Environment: real
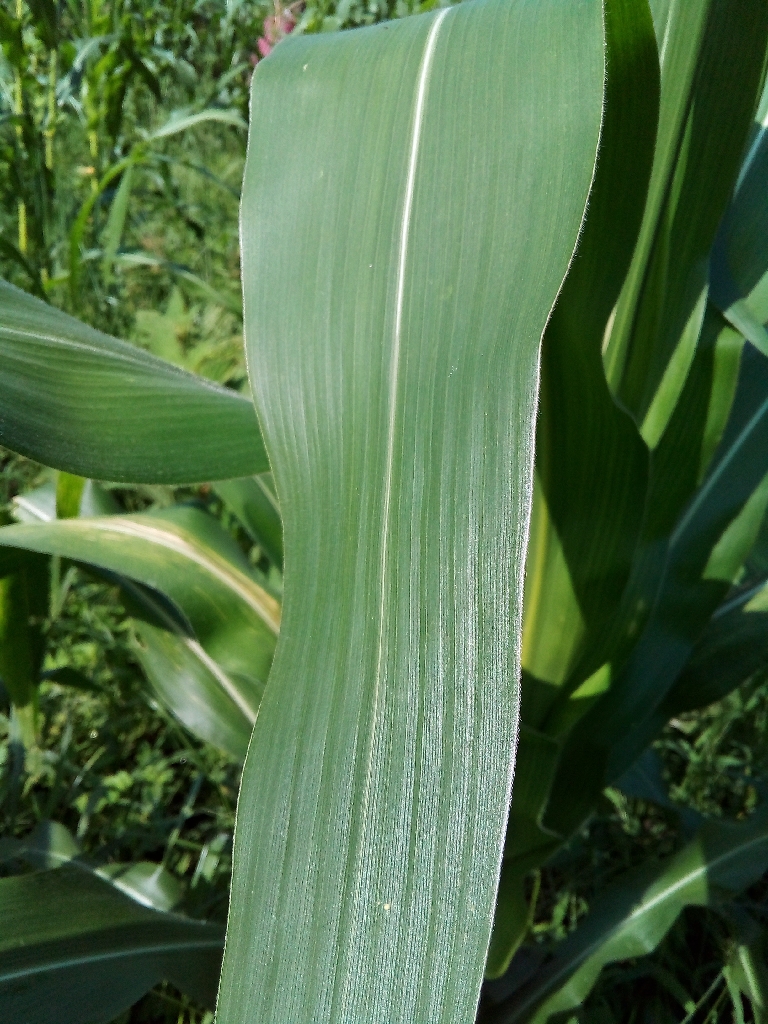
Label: healthy